Yakushido Station (Miyagi)

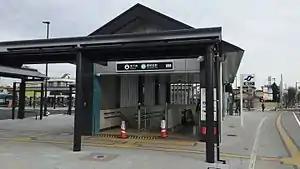
The "North 1" entrance in December 2015

is a subway station on the Sendai Subway Tōzai Line in Wakabayashi-ku, Sendai, Japan, operated by the municipal subway operator Sendai City Transportation Bureau.